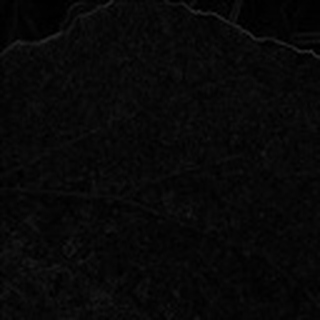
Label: cotton_powdery_mildew